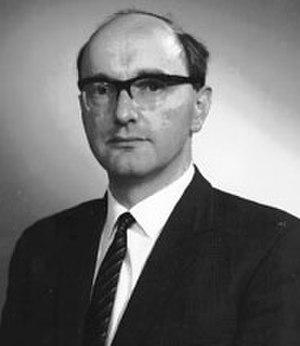
Donald Watts Davies, est un informaticien, un physicien et un mathématicien gallois qui a co-inventé avec Paul Baran la commutation de paquets.